John Morgan (artist)

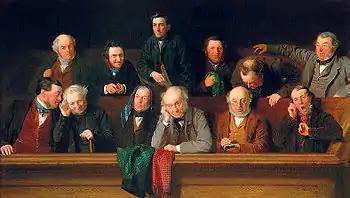
"The Jury" (1861) by John Morgan

Born in Pentonville, north London, Morgan studied at the School of Design, London and also trained in Paris under Thomas Couture (1815–1879). Whilst living in Aylesbury in 1861, he found fame with his paintings "The Jury" and "The Country Auction".